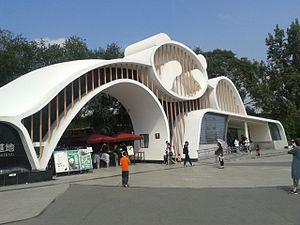
Le Centre de recherche sur le Panda géant de Chengdu est un organisme à but non lucratif consacré à l'étude et la reproduction en captivité du panda géant. Il est situé à Chengdu, dans la province du Sichuan, en Chine.